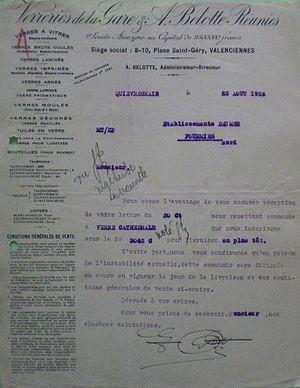
Verreries de la gare &amp
La verrerie F. Belotte ou verrerie de la gare fut active jusqu'en 1914 et fondée par François Belotte sur le territoire d'Aniche dans le département du Nord, en région Nord-Pas-de-Calais.